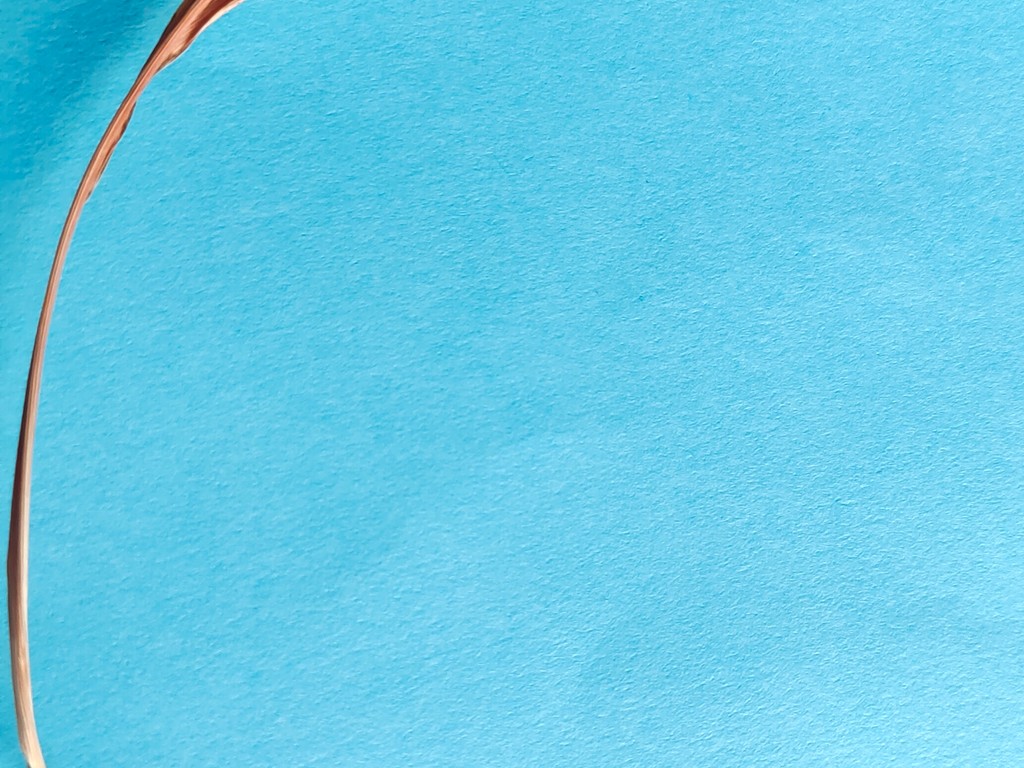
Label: Dried